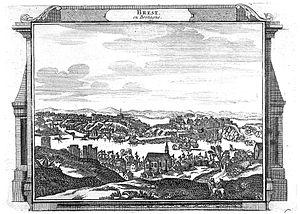
L'église Saint-Sauveur de Brest est un édifice de style jésuite érigé dans le quartier de Recouvrance entre 1740 et 1749.
Recouvrance est le nom d'un quartier historique de Brest situé rive droite de la Penfeld, la rivière le long de laquelle Brest s'est construite, avec son arsenal militaire. Le nom Recouvrance vient du fait que dans la paroisse de Sainte-Catherine, on honorait une statue de vierge, Notre-Dame de Recouvrance qui a donné son nom au quartier. Recouvrer la terre c'est retrouver la terre : on priait Notre-Dame de Recouvrance pour faire un bon retour à sa terre de départ.